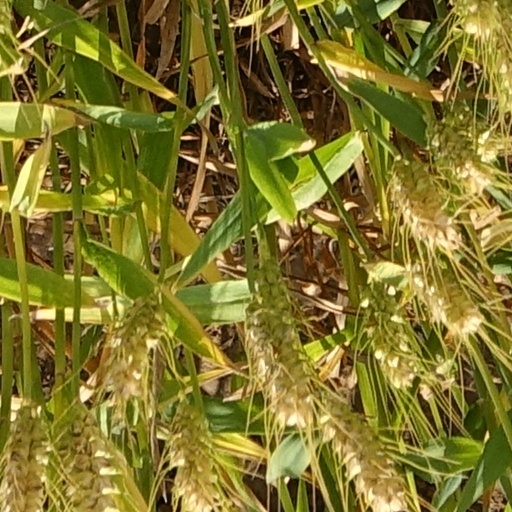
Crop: wheat